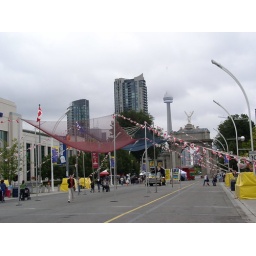
CN tower covered in clouds. It was truly a cold, gray rainy day at the EX!